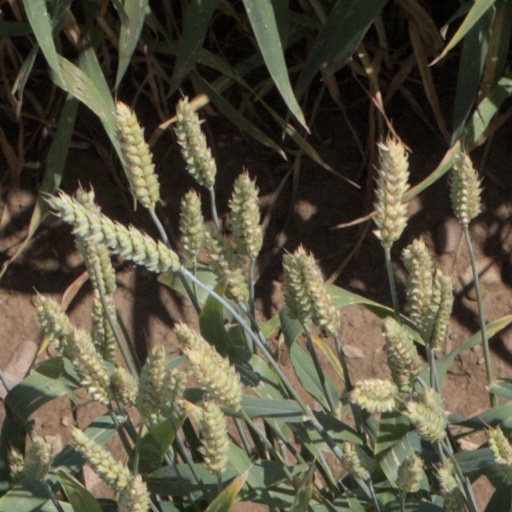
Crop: wheat